All Aboard (1927 film)

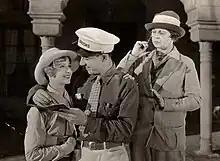
Publicity image featuring Murphy, Hines, and Farley

All Aboard is a 1927 American silent comedy film directed by Charles Hines and written by Matt Taylor. The film stars Johnny Hines, Edna Murphy, Dot Farley, Henry A. Barrows, Frank Hagney, and Babe London. The film was released on May 1, 1927, by First National Pictures.